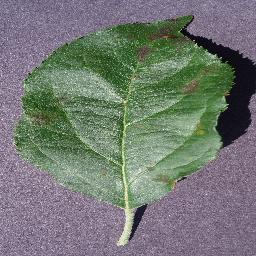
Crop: apple
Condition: scab